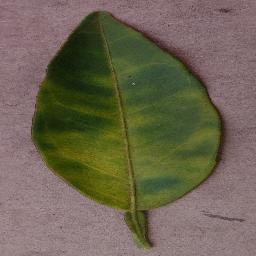
Label: Orange___Haunglongbing_(Citrus_greening)